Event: Nepal Earthquake
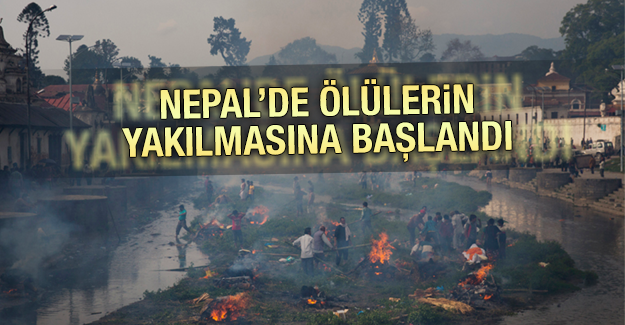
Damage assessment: damage